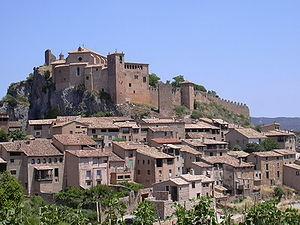
Alquézar est une municipalité de la comarque de Somontano de Barbastro, dans la province de Huesca, dans la communauté autonome d'Aragon en Espagne. Alquézar appartient à l'association Les Plus Beaux Villages d'Espagne.
Élodie ou Alodie et sa sœur Nunilone, exécutées vers l'an 851, sont deux jeunes martyres wisigothes d'Huesca, en Aragon.